Garrick Cinema

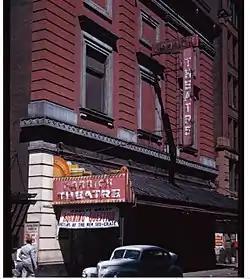
Garrick Cinema (vintage image)(New Andy Warhol Garrick Theatre)

The Garrick Cinema (periodically referred to as the New Andy Warhol Garrick Theatre, Andy Warhol's Garrick Cinema, Garrick Theatre, or Nickelodeon) was a 199-seat movie house at 152 Bleecker Street in the Greenwich Village neighborhood of Lower Manhattan in New York City. Andy Warhol debuted many of his notable films in this building in the late 1960s.